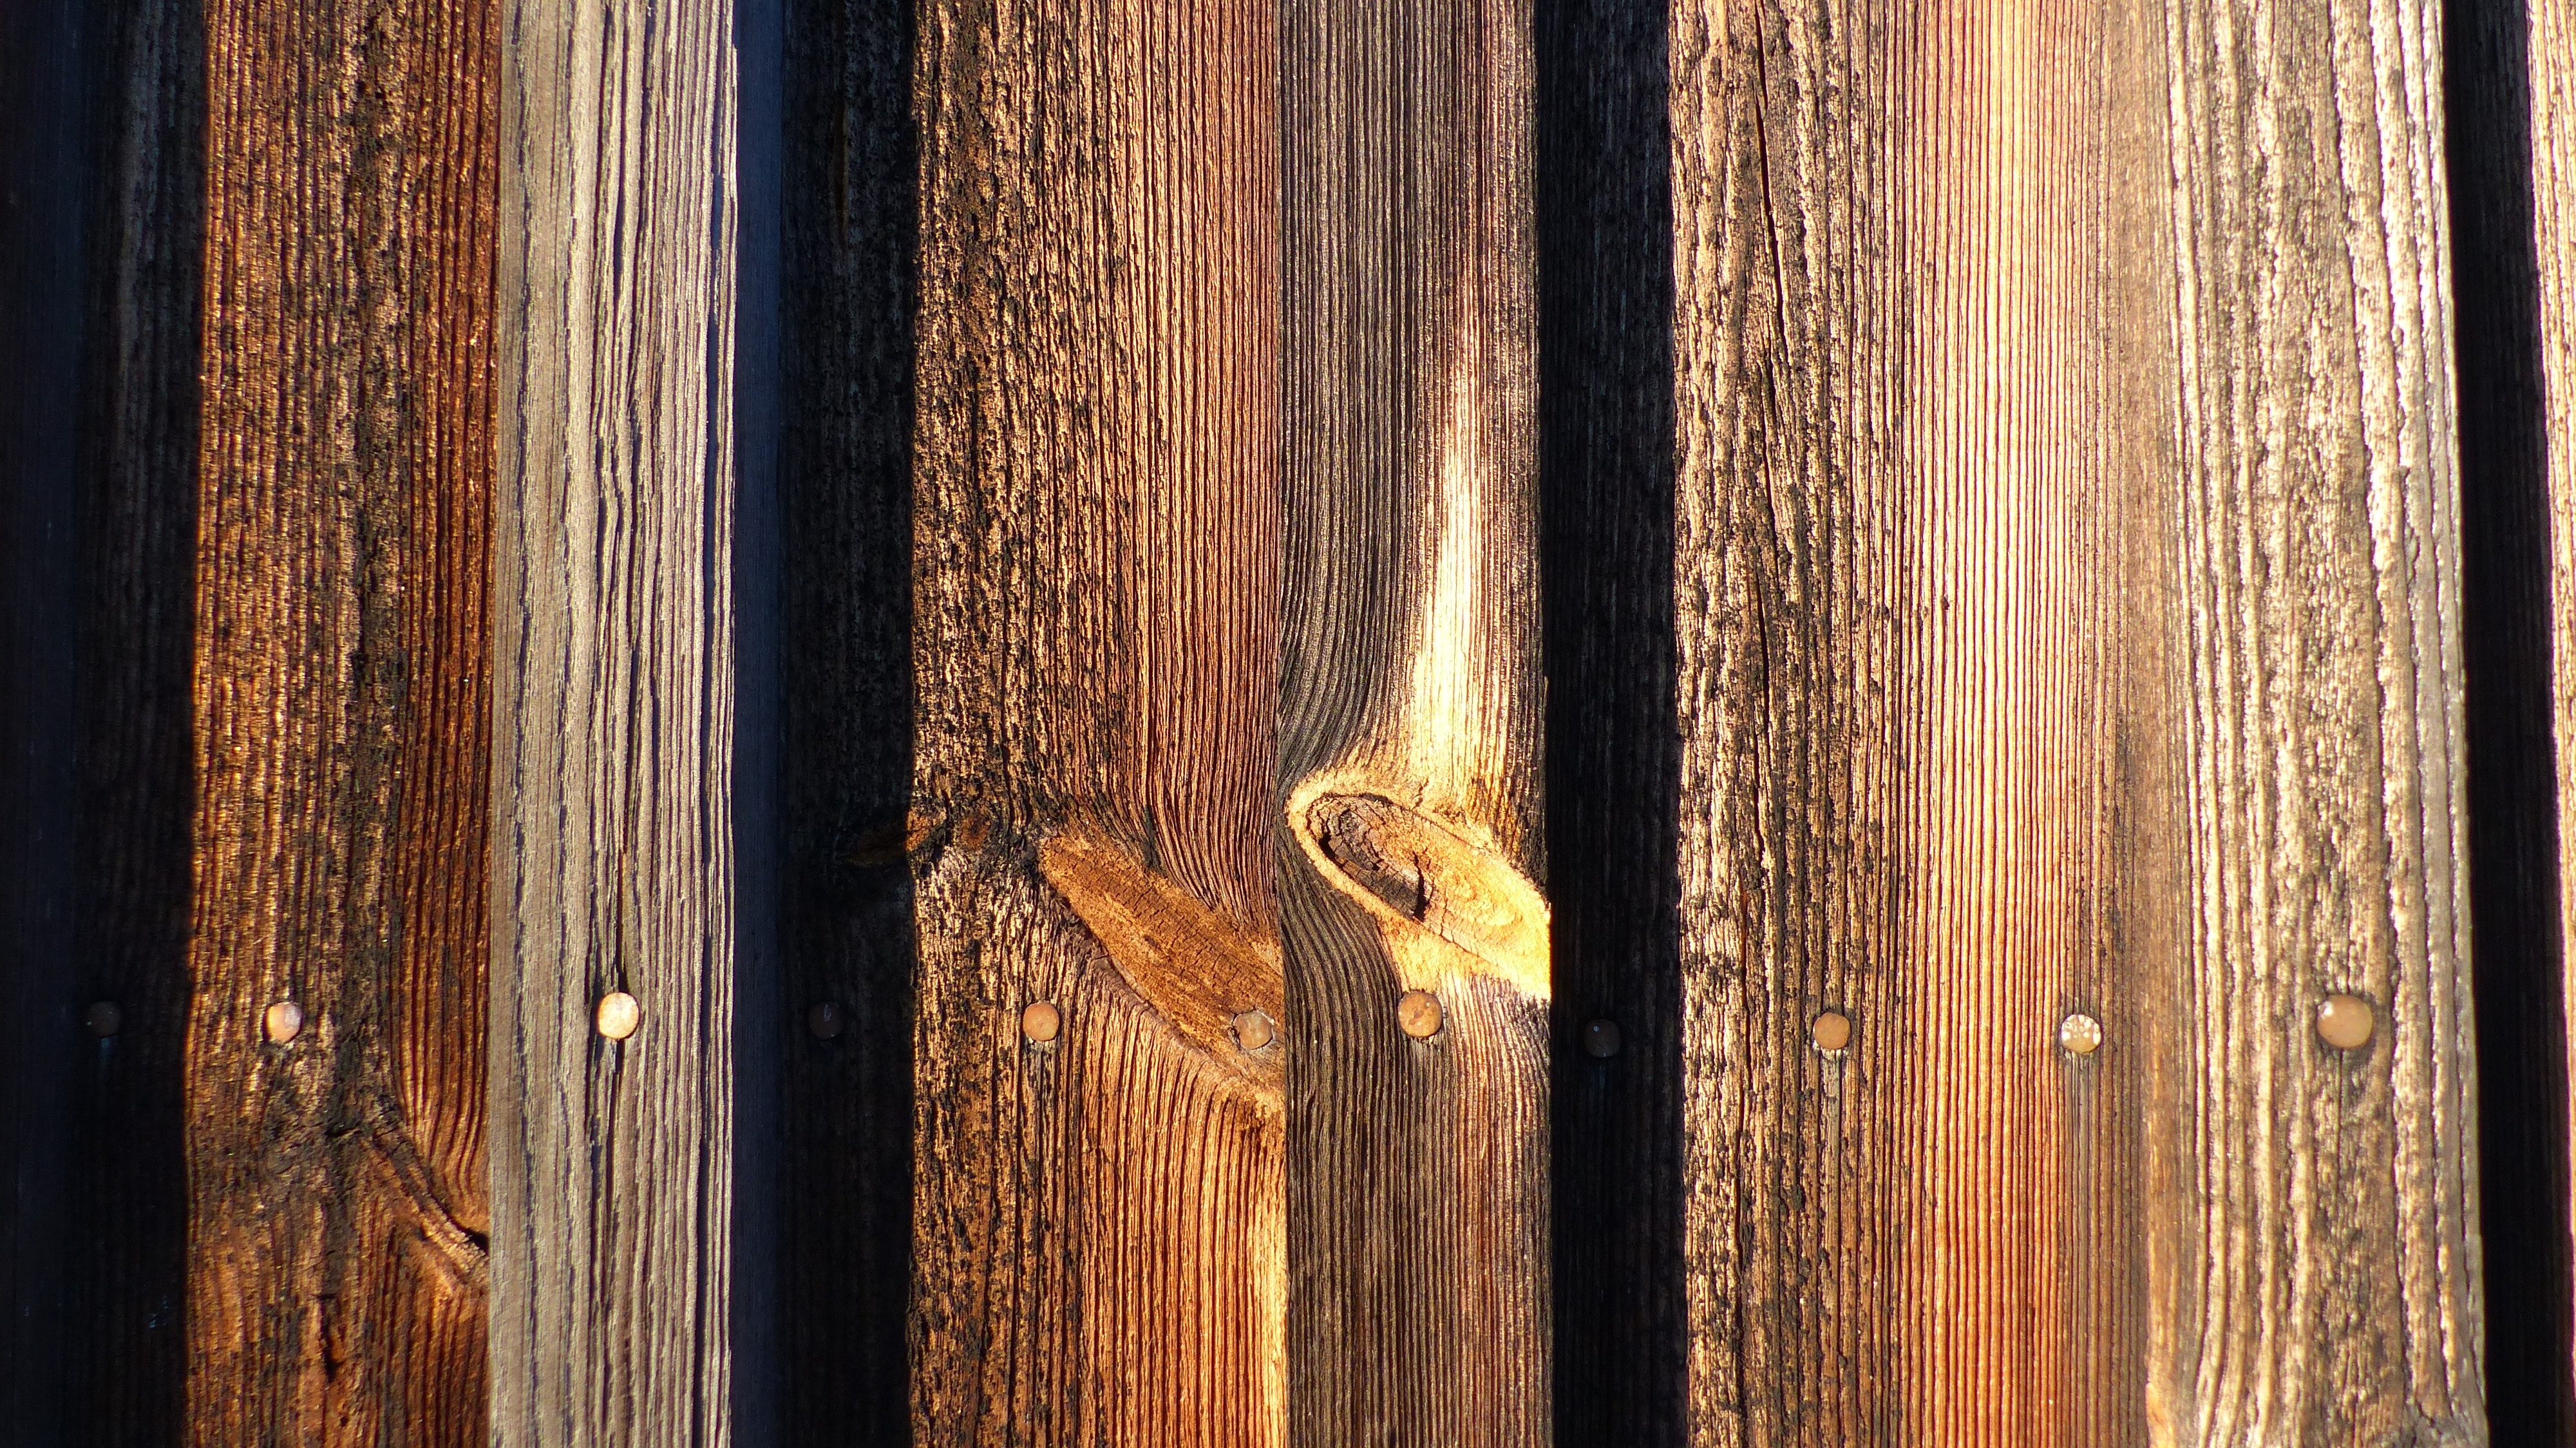
wood, texture, plank, floor, window, trunk, wall, pine, brown, lumber, hardwood, boards, carving, flooring, wood flooring, wood stain